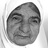
Emotion: neutral